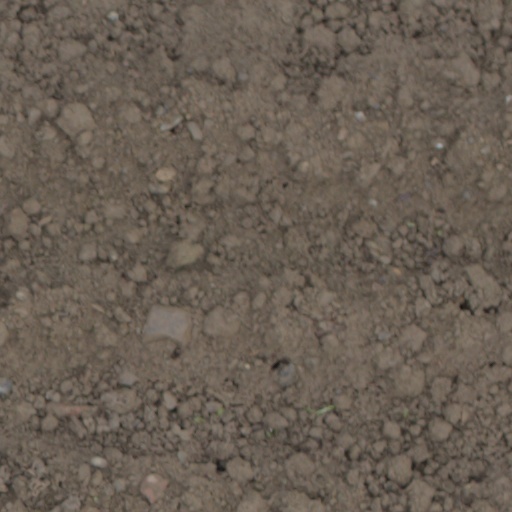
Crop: wheat